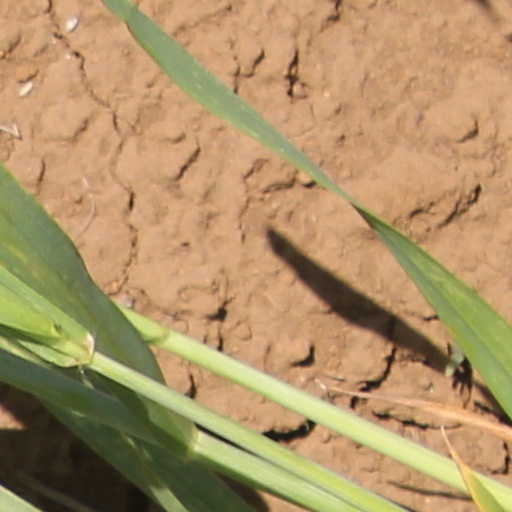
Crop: wheat